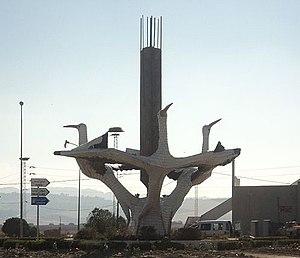
Béja est une ville du Nord-Ouest de la Tunisie située à une centaine de kilomètres de Tunis et à une cinquantaine de kilomètres de la frontière tuniso-algérienne.